Joanna of Gallura

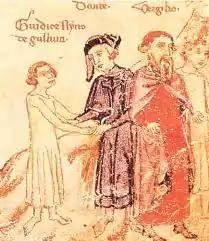
Nino Visconti meeting Dante in "Purgatorio"

Joanna is mentioned in Canto VIII of Dante's "Purgatorio", the second canticle of the "Divine Comedy". In the beginning of the canto, two angels with flaming swords stand on opposite sides of the valley, setting up the ritual that will take place after Dante's conversations with Nino, Joanna's father, and Conrad Malaspina. Dante and Nino share a joyous reunion, since they had known each other in life. Nino implores that Dante asks Joanna to pray for him to help him along to salvation; Joanna is the only one left who can pray for him. Nino then scorns his wife Beatrice for not mourning his death long enough, accusing her of being a fickle woman because of her remarriage to Galeazzo.